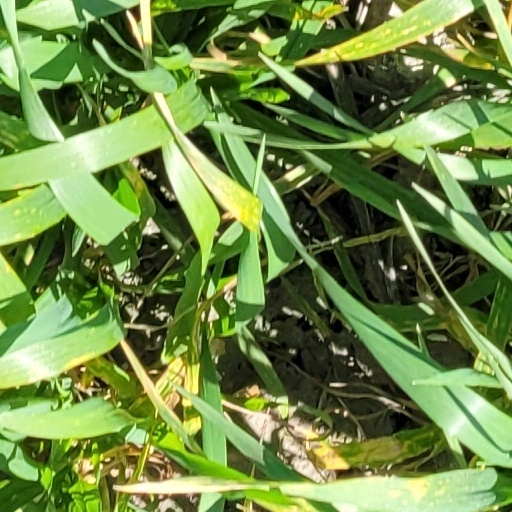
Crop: wheat